Battle of Río Bueno (1654)

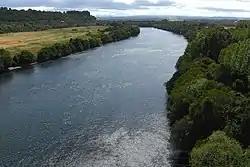
The Bueno River as seen from Chile Route 5

The Spanish reached the northern shores of east-to-west flowing Bueno River on 11 January 1654. To cross the river, Salazar ordered the construction of a pontoon bridge. Local Mapuche-Huilliches had been warned in advance of the Spanish advance south, so they concentrated in large numbers on the opposite shore of the river. The Mapuche-Huilliche had brought women and children with them, but they remained hidden in the forest, as did also most of the men, only the ones on horseback revealing themselves to the Spanish. In total, Mapuche-Huilliche forces numbered about 3000 men armed primarily with lances.